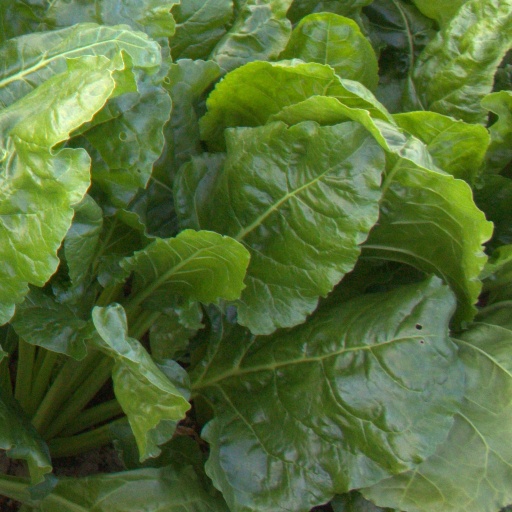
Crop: sugar beet